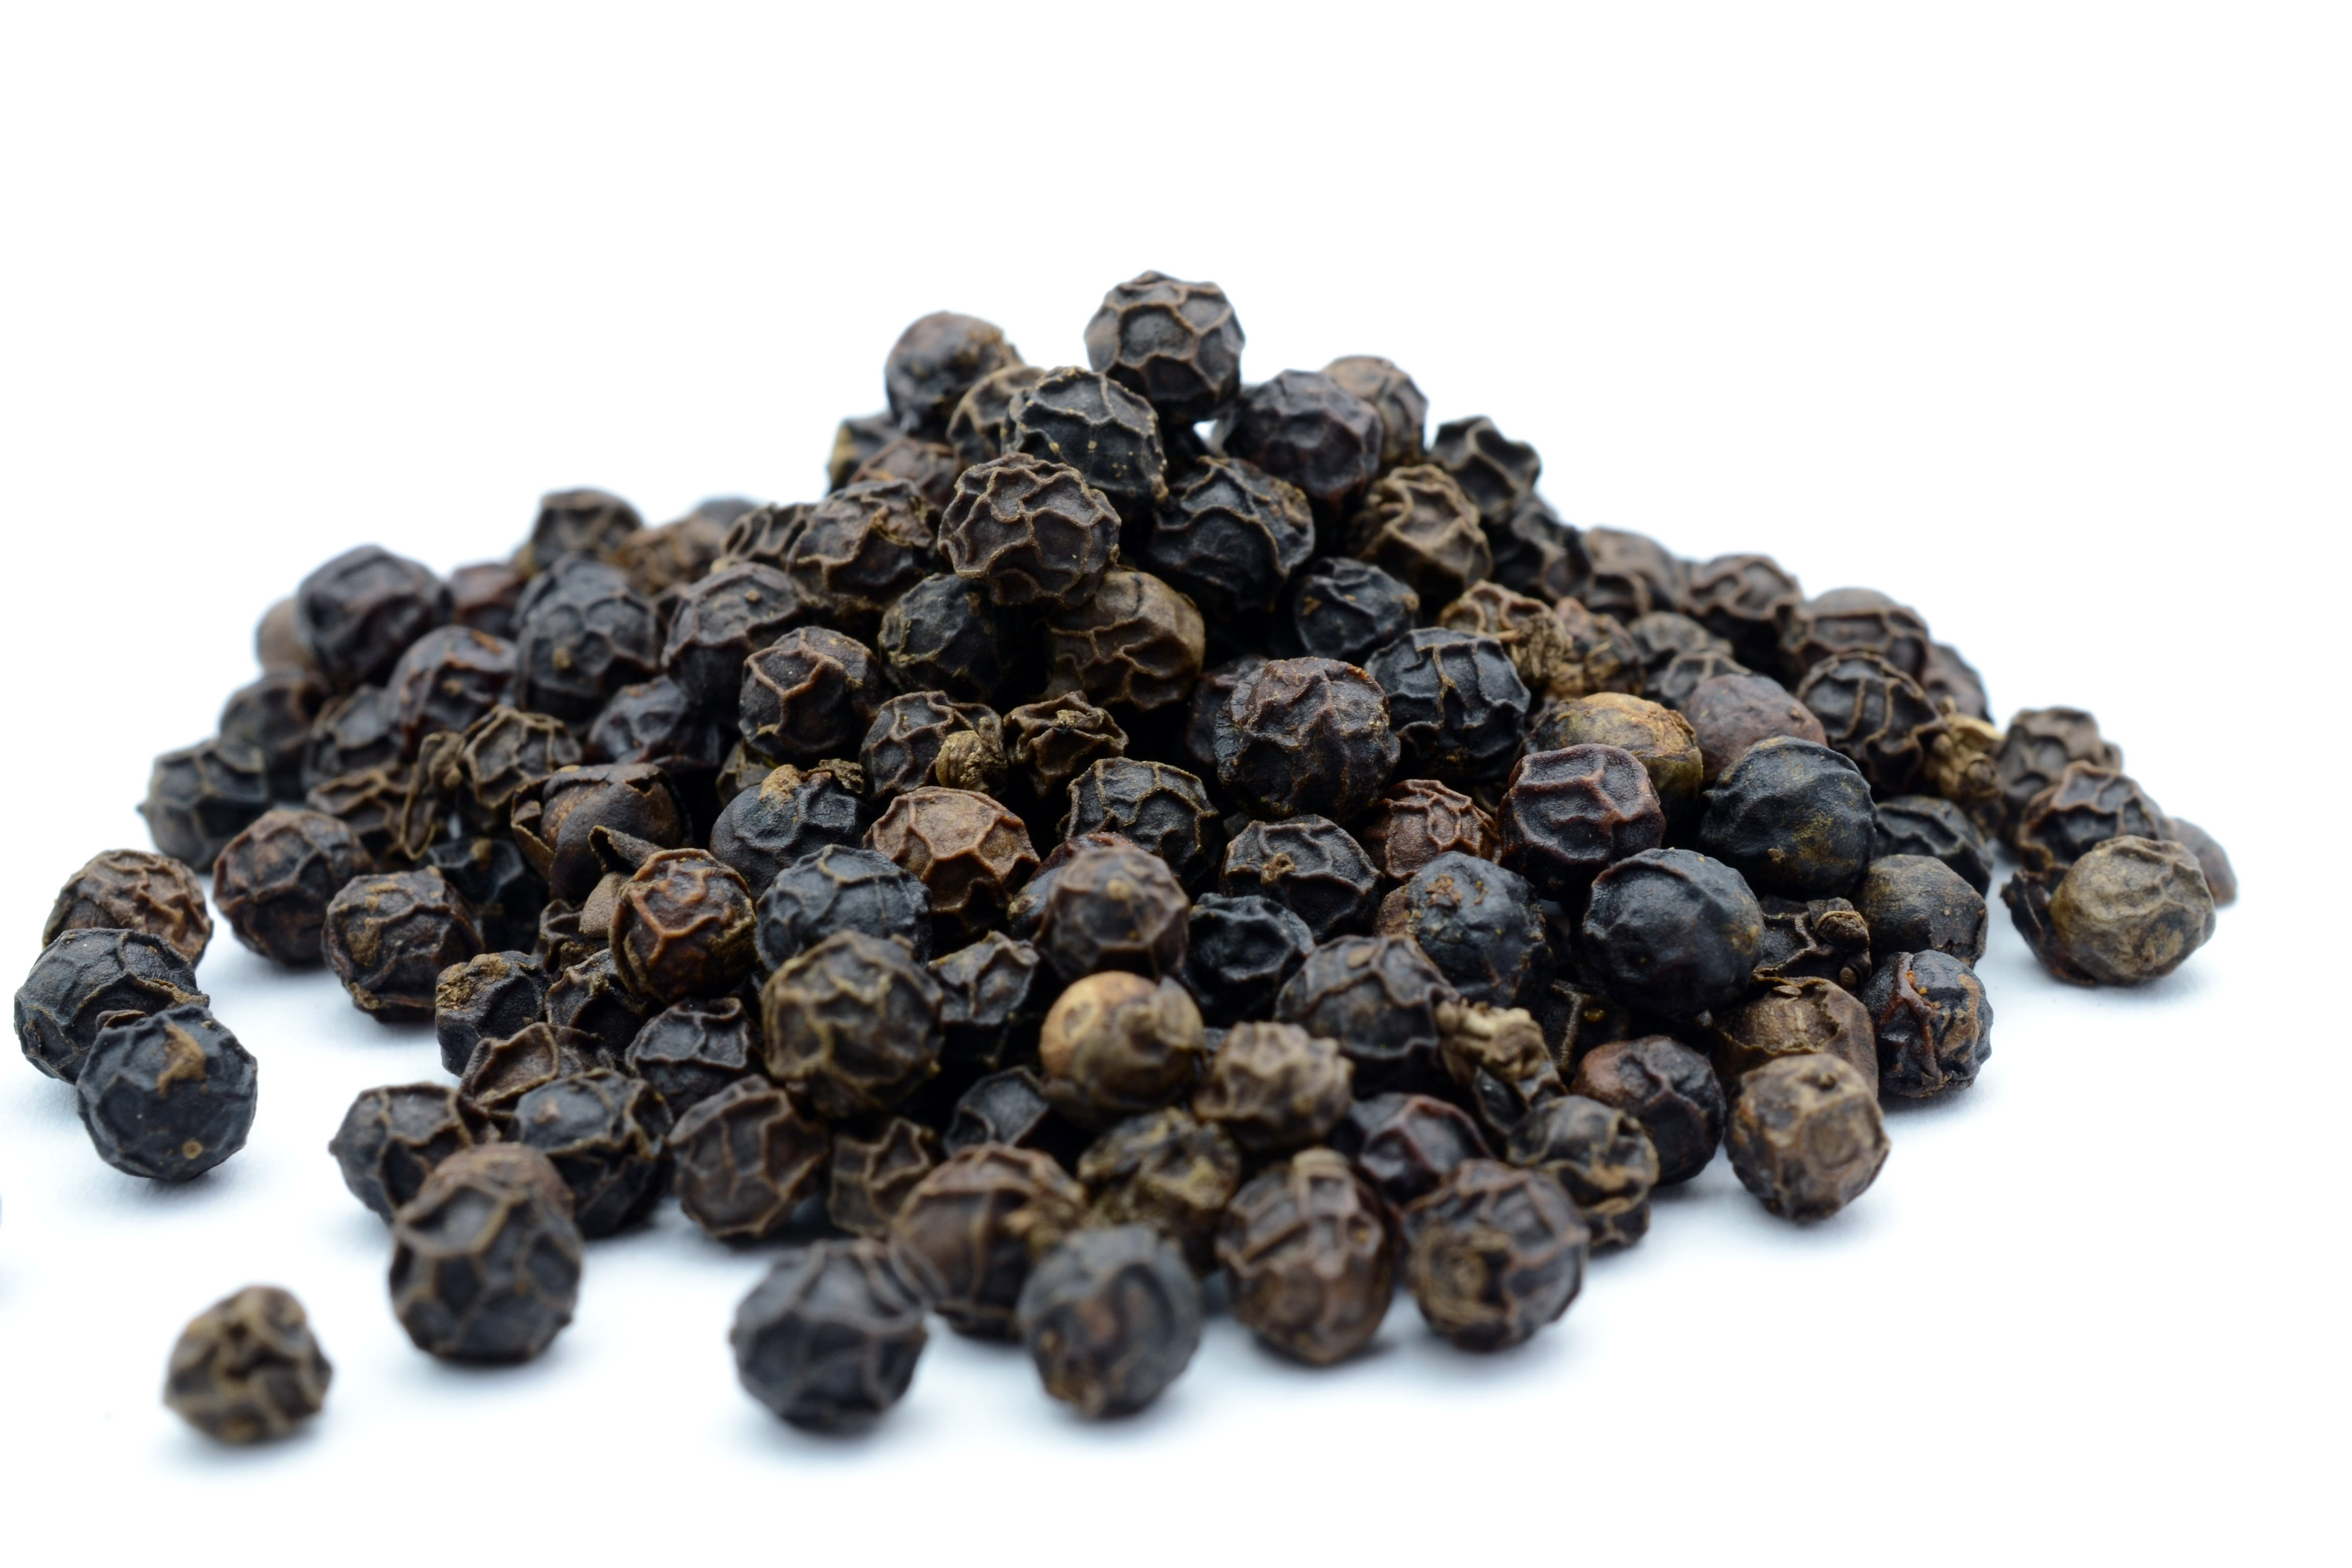
sharp, fruit, berry, food, pepper, produce, drink, caffeine, grains